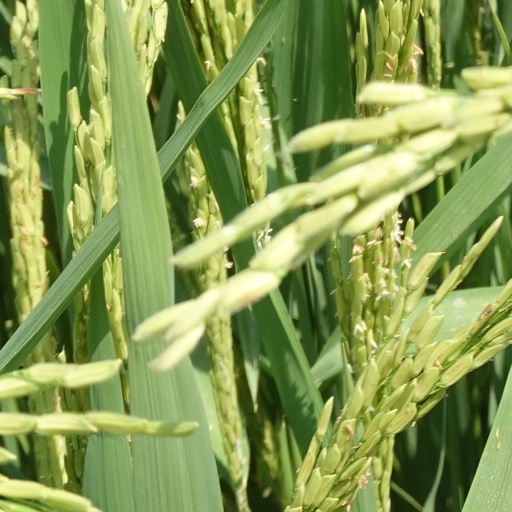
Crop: rice